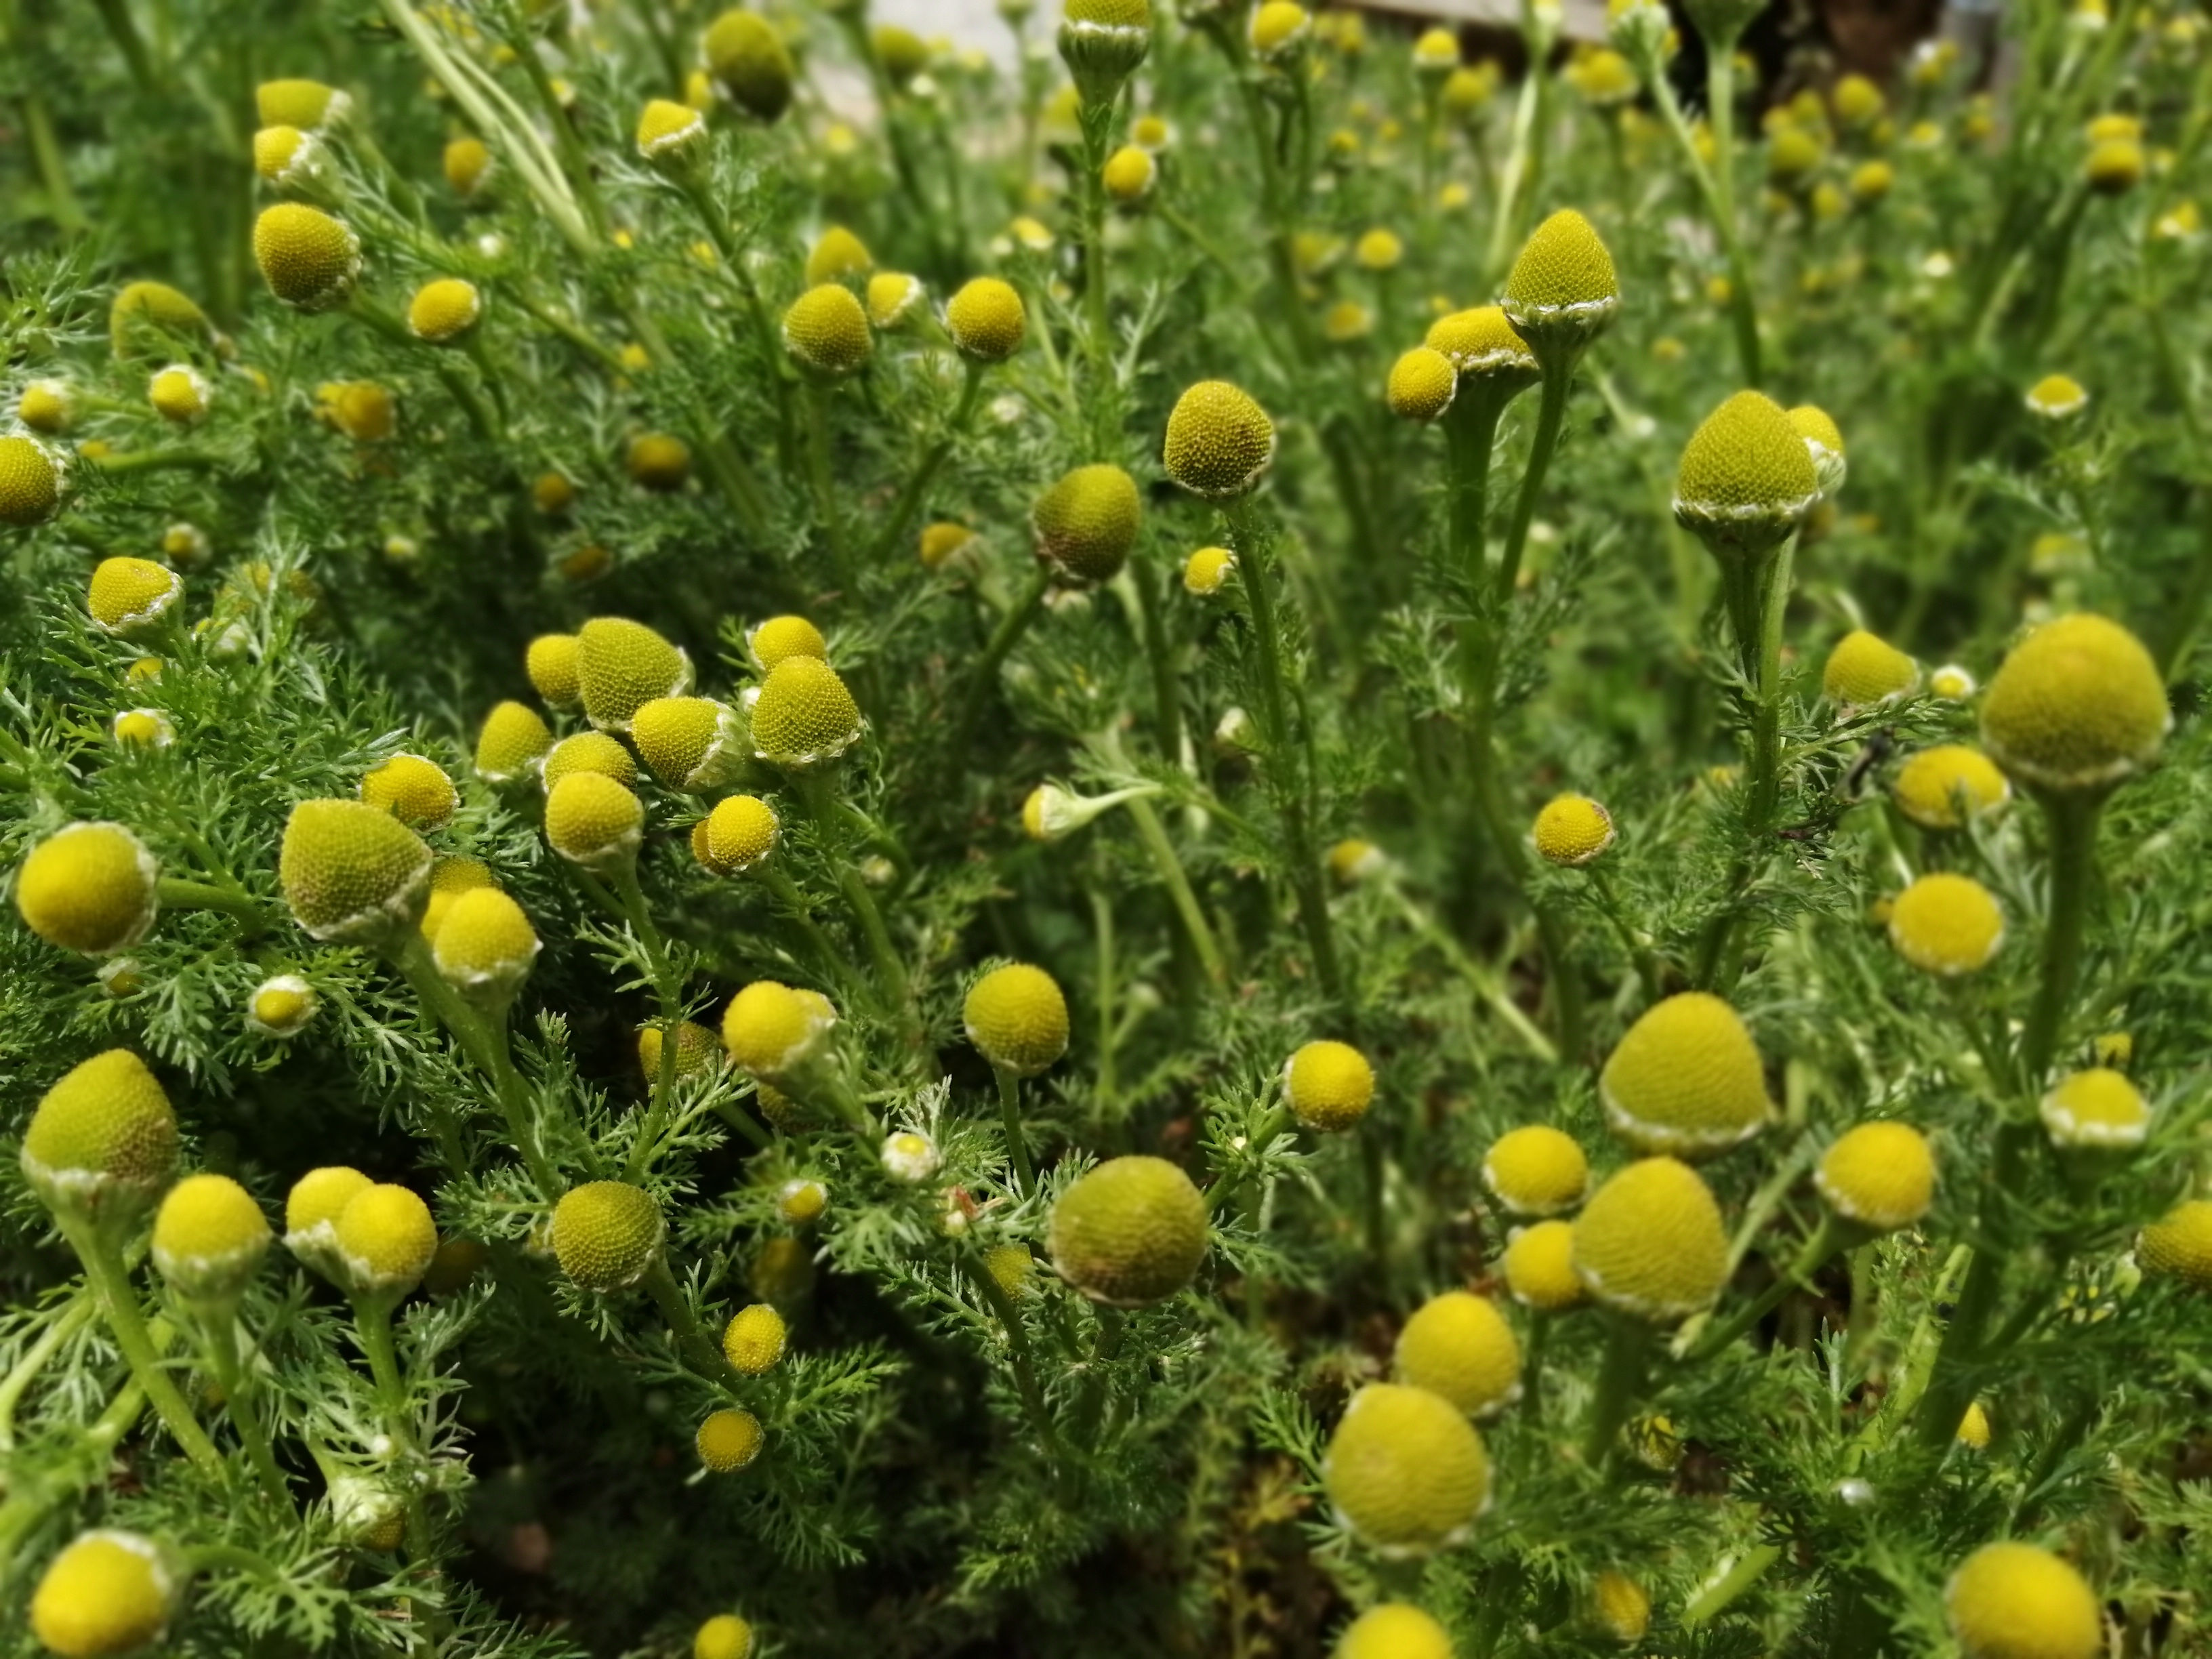
chamomile, flower, mayweed, plant, yellow, flowering plant, grass, tansy, wildflower, daisy family, common tansy, herbaceous plant, meadow, tanacetum balsamita, herb, cinquefoil, perennial plant